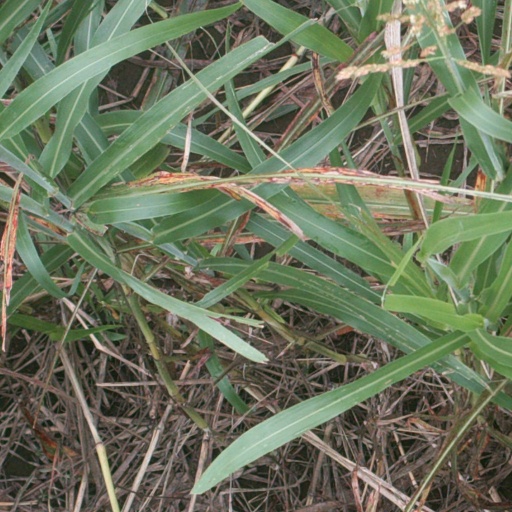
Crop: sorghum